Gemma Augustea

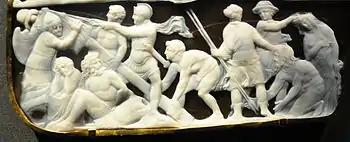
The lower register

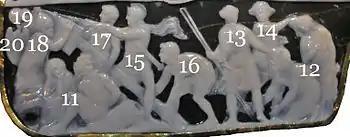
Key to lower register

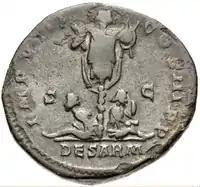
A fully erected "tropaion" with shackled and adorsed seated male and female Sarmatian captives (the right-hand female with head resting on hand, possibly a representation of the defeated "Sarmatia") tied to base. Dupondius from reign of Emperor Marcus Aurelius, AD 161–180.

The lower scene, in which the figures are less readily identifiable, depicts the erection of a "tropaion". In some interpretations of the scene, all the lower figures are by design anonymous. Other interpretations attribute definite real or mythological persons to the figures. At left, the seated male and female figures (combined in #11) are either Celts or Germans, as is apparent from their clothing and hair styles, including the man's beard, and represent prisoners of war, symbolizing the Roman victory. The man is bound with his hands behind his back, and both are apparently about to be tied to the base of the as yet half-erected "tropaion" (figure #19), a trophy of war displayed upon winning a battle, usually fixed into the ground at the position of the "turning-point" of the battle in favour of the victors. The trophy consists of a wooden cross, designed to support human clothing. A helmet is placed on top, and the breastplate and weaponry of the enemy is placed upon it. In the scene, four young men are raising the trophy into a vertical position. Figure #18 is the least identifiable, but his helmet has led some to believe that he may be a Macedonian soldier of King Rhoemetalces I, who helped Tiberius in Pannonia.